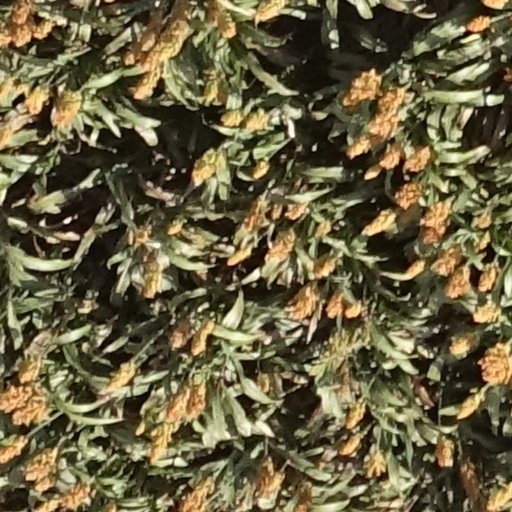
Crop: sorghum